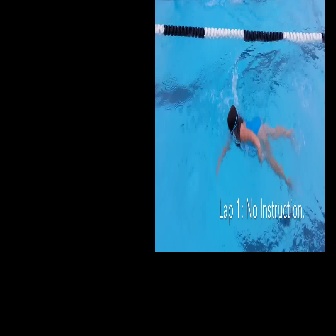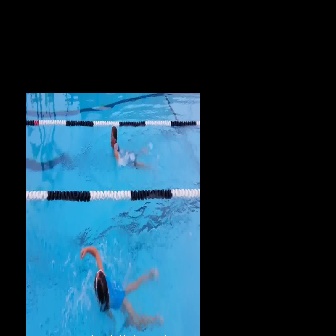
  Please identify the target specified by the bounding box [215,102,304,190] in the first image and locate it in the second image. Return the coordinates in [x_min,y_min,x_max,y_max] format.
Answer: [80,245,163,329]